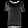
Label: Shirt